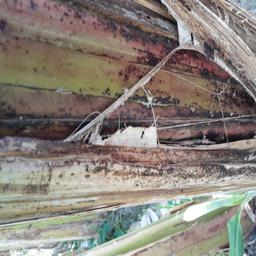
Label: BACTERIAL SOFT ROT